Tropical cyclone effects by region

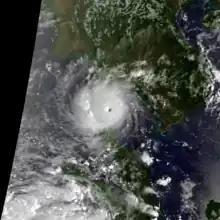
Typhoon Gay shortly before landfall in Thailand

Thailand is typically affected by 2.9 tropical cyclones per year, mostly as tropical depressions. In November 1989, Typhoon Gay became the first typhoon on record to make landfall in Thailand since 1891, damaging 38,000 houses and killing 602 people. Monetary losses reached 11 billion baht (US$456.5 million), ranking Gay as one of the costliest disasters in the country's history. The deadliest tropical cyclone in Thailand since 1950 was Tropical Storm Harriet in 1962, which killed 935 people.